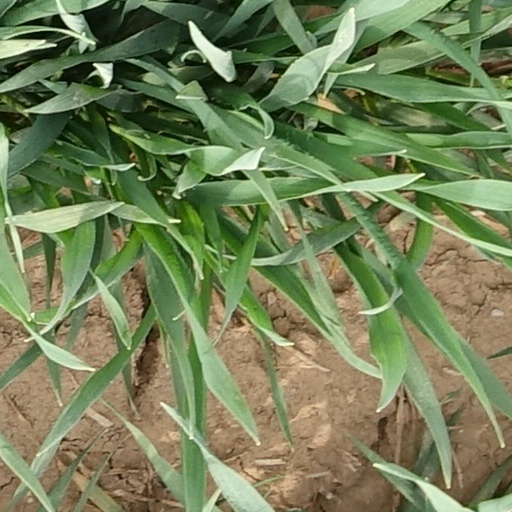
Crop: wheat